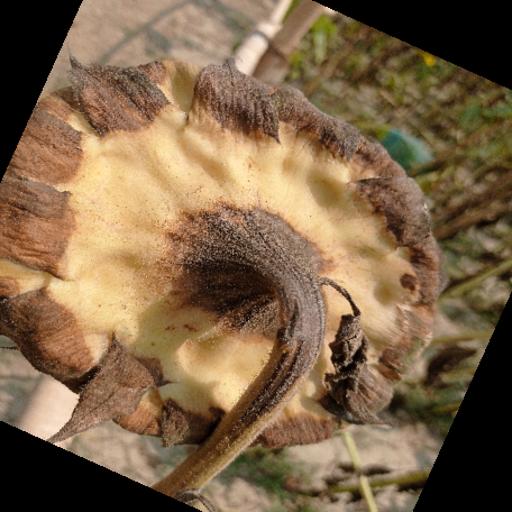
Label: Gray_mold